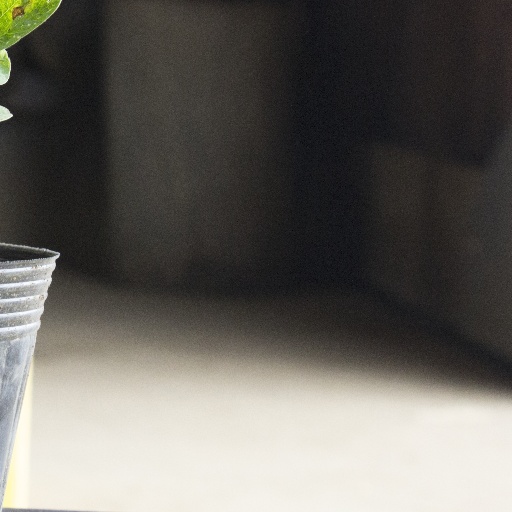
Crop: soybean